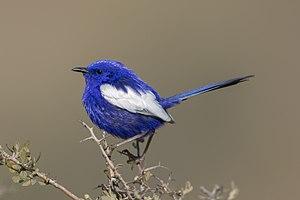
Le Mérion leucoptère est une espèce de passereaux de la famille des Maluridae. Il est endémique des régions sèches du centre de l'Australie qui s'étendent de l'Ouest du Queensland à travers l'Australie-Méridionale jusqu'en Australie-Occidentale. Comme d'autres mérions, il affiche un dimorphisme sexuel marqué, avec un ou plusieurs mâles d'un même groupe social adoptant un plumage aux couleurs vives durant la saison de reproduction. La femelle, plus petite que le mâle, est beige clair avec les plumes de la queue bleu-clair. Le mâle en plumage nuptial a le corps bleu clair, le bec noir et les ailes blanches. Toutefois, les jeunes mâles sexuellement matures sont presque indiscernables des femelles et représentent une grande proportion des mâles reproducteurs chaque année. De ce fait, un groupe typique de Mérions leucoptères est formé, au printemps et les mois d'été, de petits oiseaux bruns accompagnés par un ou plusieurs mâles âgés bleus. On en connaît trois sous-espèces dont une vit sur l'île Dirk Hartog et une autre sur l'île de Barrow, au large des côtes de l'Australie-Occidentale.